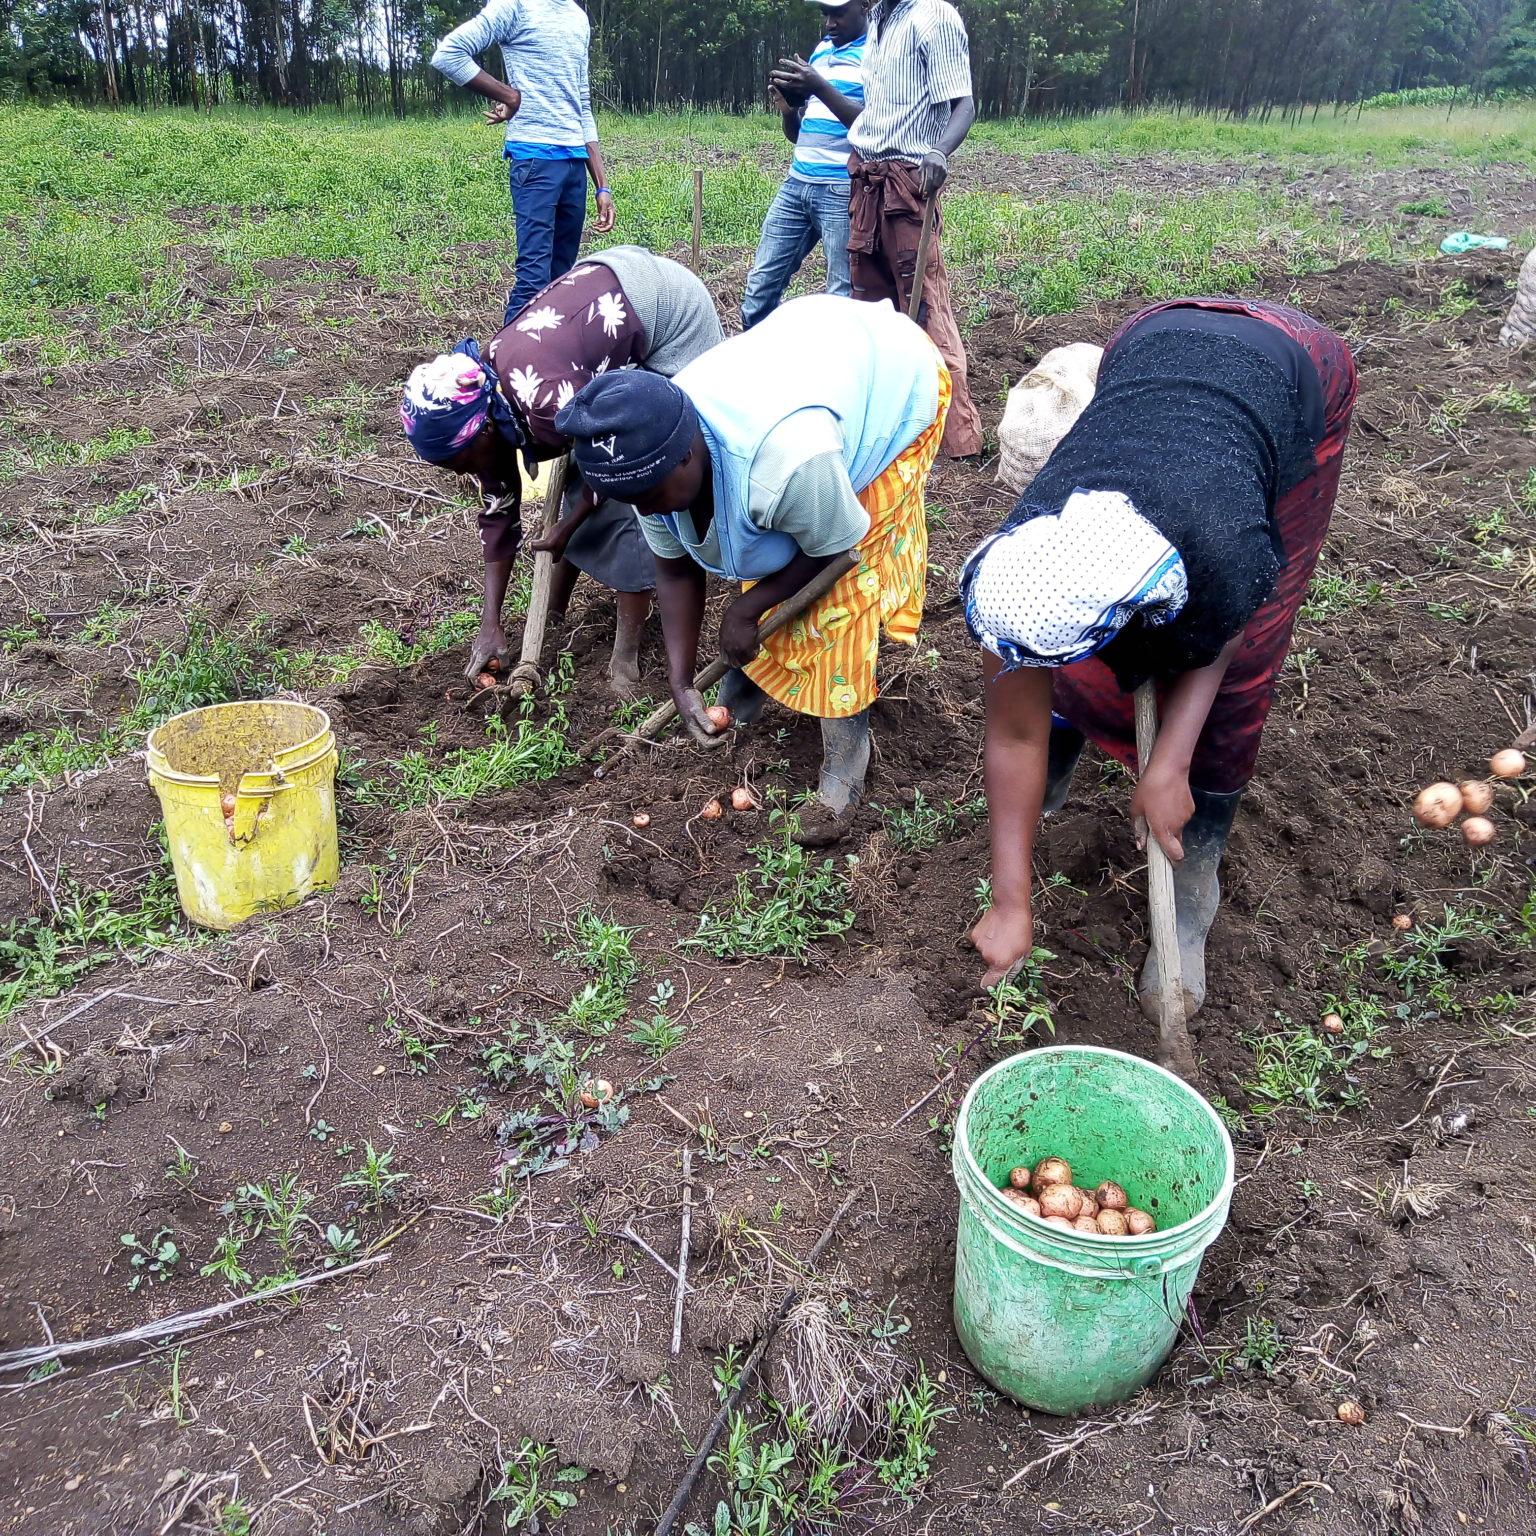
Wakulima wakiwa katika mazingira ya shamba,wakifanya shughuli za uvunaji wa zao la viazi kwa kuvichimbua kutoka katika ardhi na kuvihifadhi katika ndoo za plastiki, ili kupelekwa sokoni kwa ajili ya mauzo.